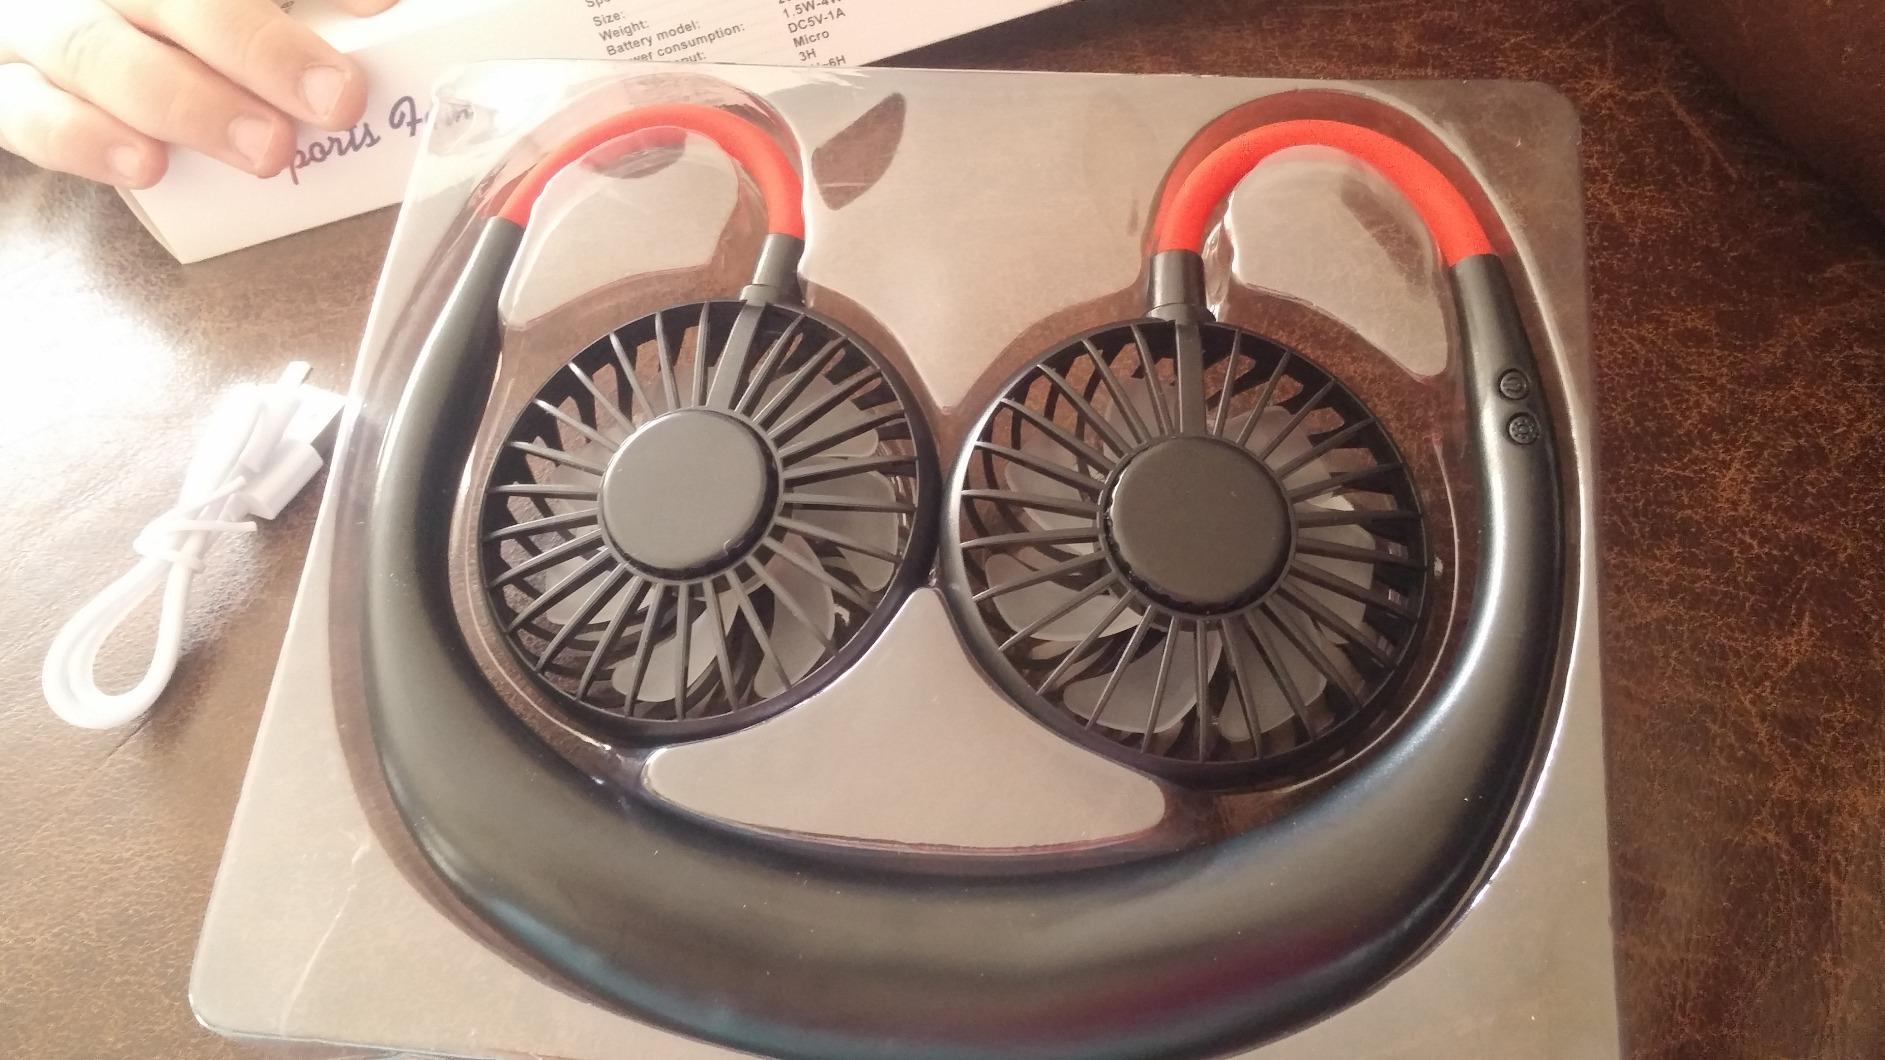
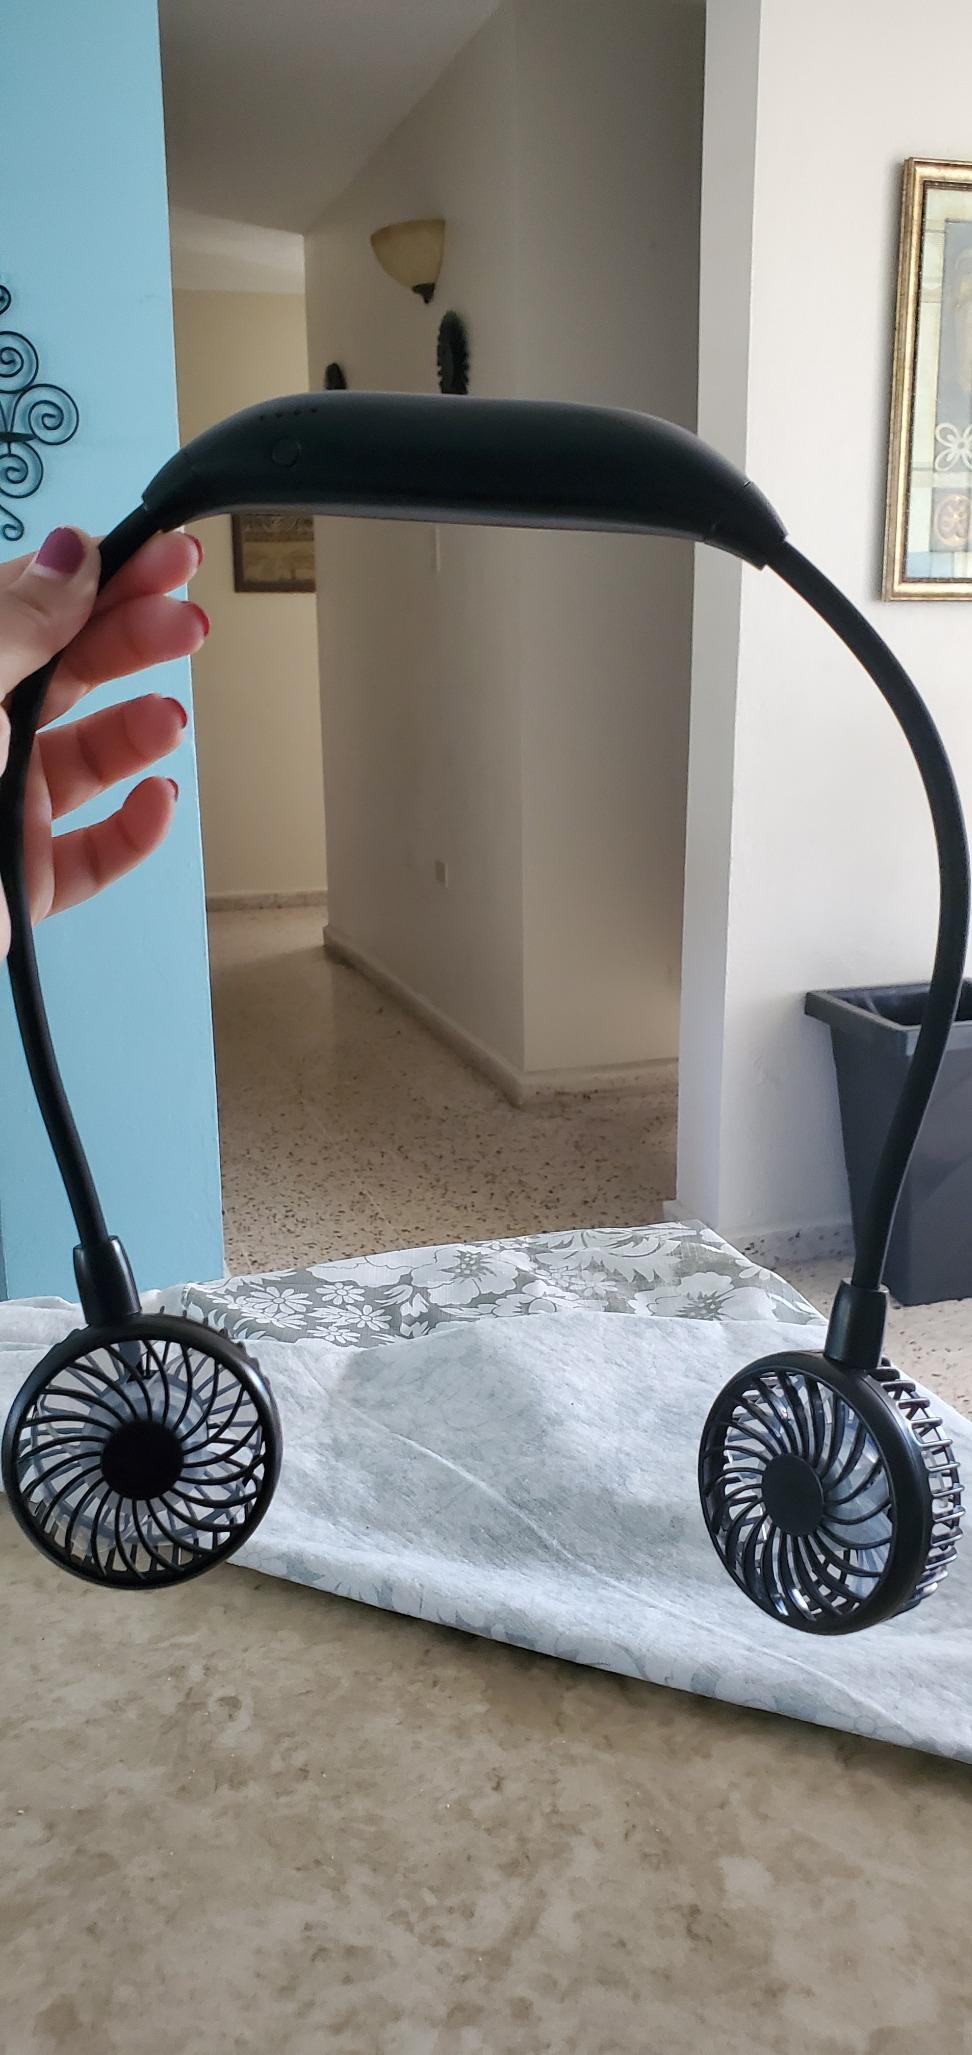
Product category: fan
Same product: no